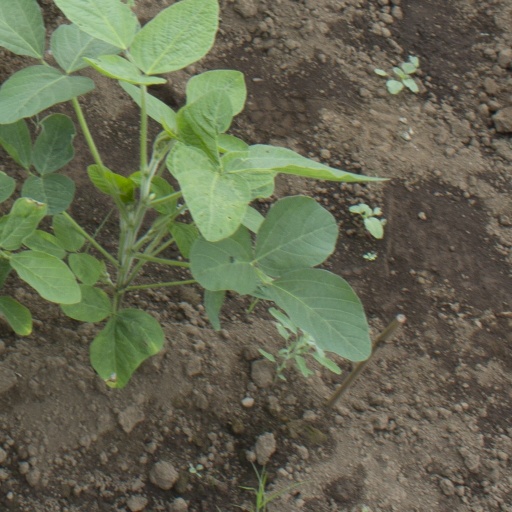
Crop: soybean